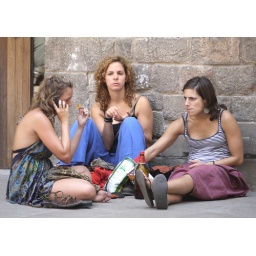
Three girls have a snack sitting on the floor in the old quarter of Barcelona